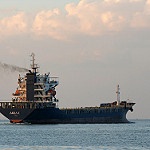
Label: sea